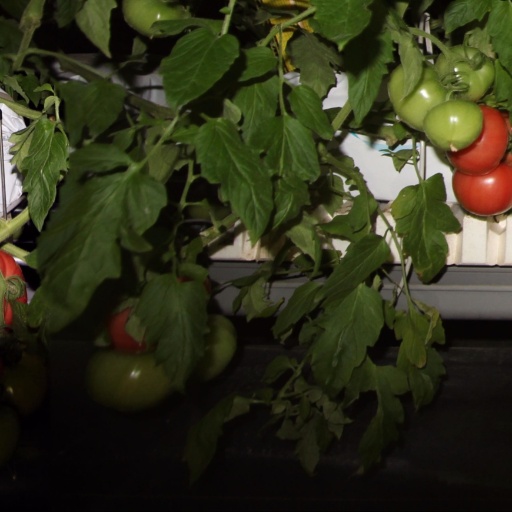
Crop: tomato